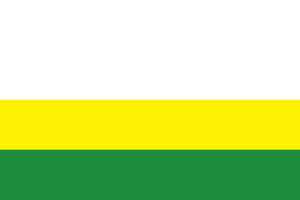
Cet article présente une liste des principales villes d'Équateur jusqu'en 2012.
Echeandía est un canton d'Équateur situé dans la province de Bolívar.